Question: Please indicate a possible affordance area of the book that can be used for holding
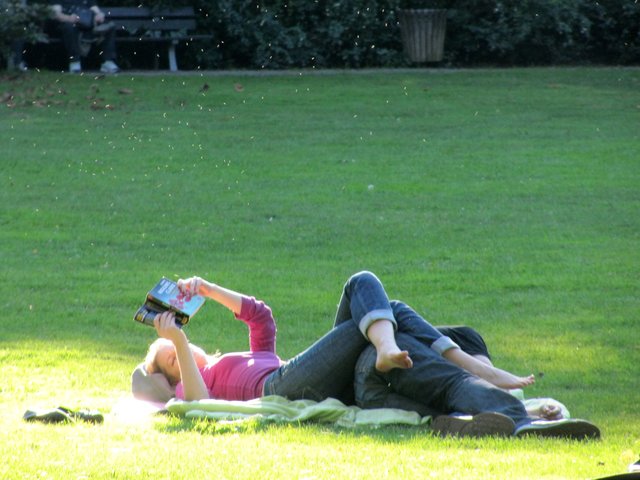
Answer: [125.362, 271.169, 217.994, 343.45]